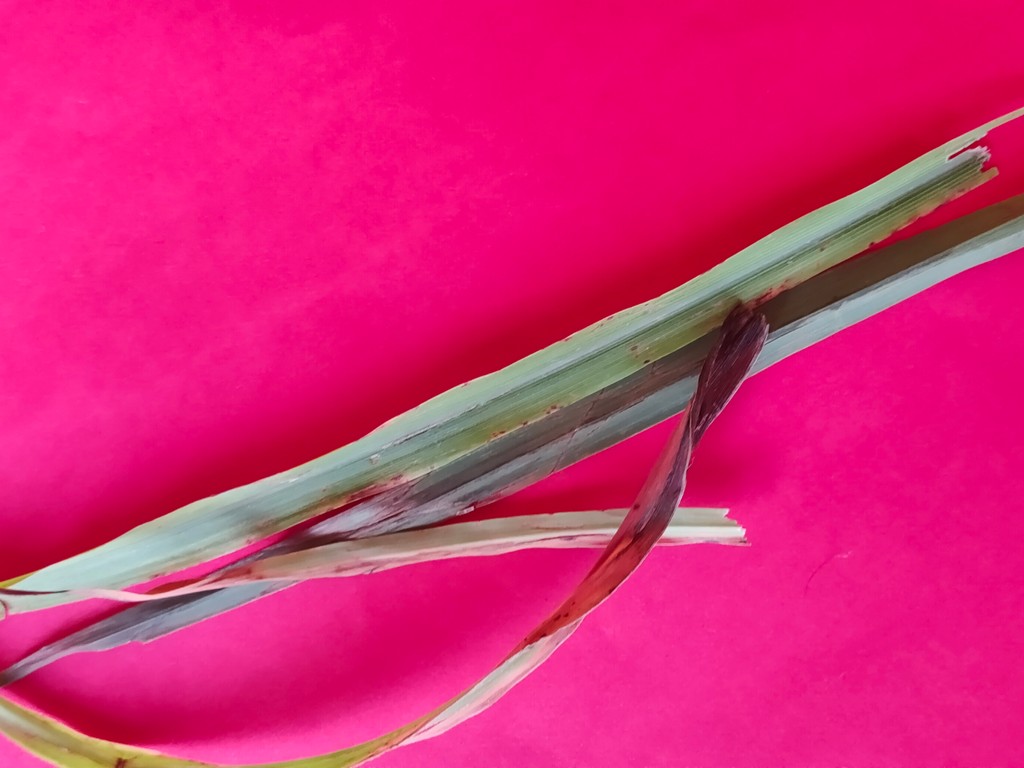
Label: Unhealthy